Beer festival

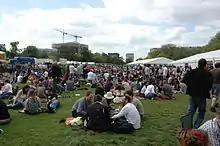
Reading Beer Festival 2009

British beer festivals focus on draught real ale, although bottled beers and ciders are often included. There is also an emphasis on variety as well as volume.